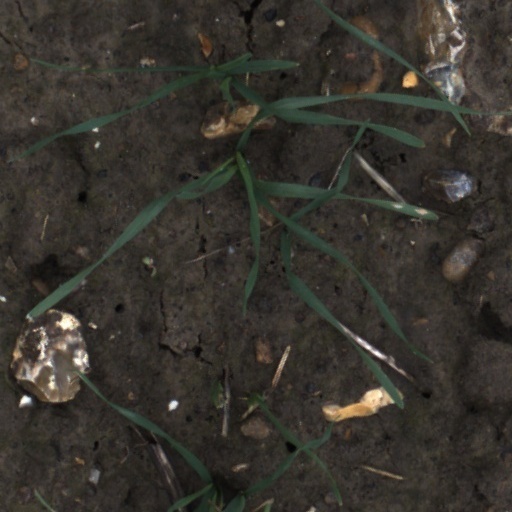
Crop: wheat